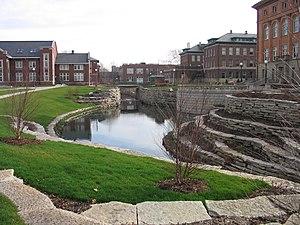
L’université de l’Illinois à Urbana-Champaign est le campus principal de l’université de l’Illinois, établissement public situé dans les villes jumelles de Champaign et Urbana, à deux cents kilomètres au sud de Chicago. Elle ne doit pas être confondue avec l'université de l'Illinois à Chicago, un autre grand établissement du système de l'université de l'Illinois qui se situe à Chicago.